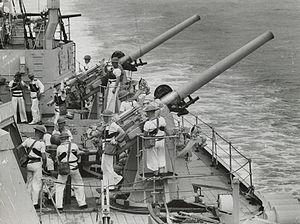
Le canon de marine de 4 pouces QF Mk V est un canon naval monté sur les destroyers et les croiseurs de la Royal Navy durant la Première Guerre mondiale. Plus tard durant le conflit, ce canon est adapté en canon antiaérien et il devient le principal moyen de lutte antiaérienne à longue portée des navires britanniques jusqu'à la fin des années 1930. Ces derniers sont même réutilisés comme artillerie principale de destroyers durant la Seconde Guerre mondiale.